Chorangiosis

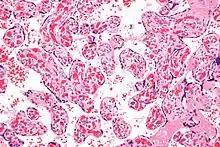
Micrograph of a chorangiosis. H&E stain.

Chorangiosis is a placental pathology characterized by an abundance of blood vessels within the chorionic villi.